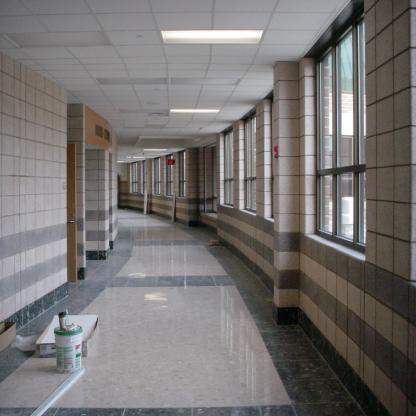
Scene: Indoor